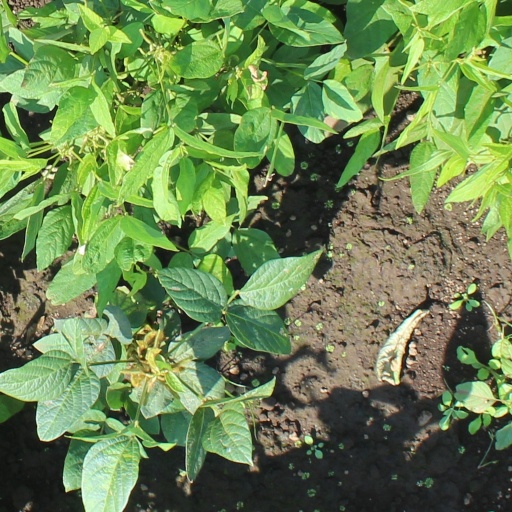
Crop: soybean